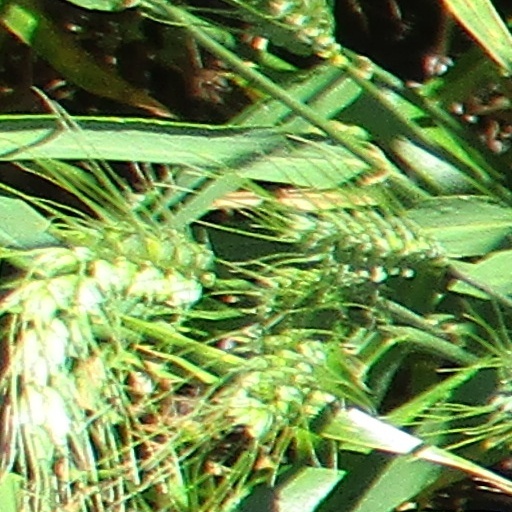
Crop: wheat